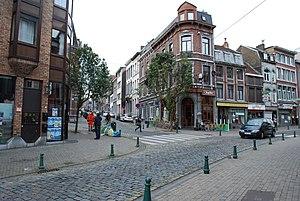
Vue de la rue Sainte-Marguerite à Liège, vers le carrefour avec la rue Publémont et la rue Hullos.
Le Publémont ou Mont Saint-Martin est une colline du centre de la ville belge de Liège. Située dans le quartier administratif de Saint-Laurent, elle est cernée par la Sauvenière et la vallée de la Légia.
La rue Hullos est une rue liégeoise qui va de la rue Sainte-Marguerite à la rue Bidaut.